Spinosauridae

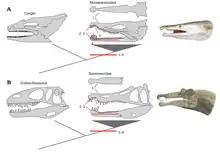
Comparison of a spinosaurid skull with that of "Dubreuillosaurus" and two extant pike conger eels

Spinosaurids appear to have been widespread from the Barremian to the Cenomanian stages of the Cretaceous period, about 130 to 95 million years ago. Possibly the earliest remains of spinosaurids are known from the Middle Jurassic of Niger and India, the latter of which otherwise has no remains of spinosaurids. They shared features such as long, narrow, crocodile-like skulls; sub-circular teeth, with fine to no serrations; the terminal rosette of the snout; and a secondary palate that made them more resistant to torsion. In contrast, the primitive and typical condition for theropods was a tall, narrow snout with blade-like (ziphodont) teeth with serrated carinae. The skull adaptations of spinosaurids converged with those of crocodilians; early members of the latter group had skulls similar to typical theropods, later developing elongated snouts, conical teeth, and secondary palates. These adaptations may have been the result of a dietary change from terrestrial prey to fish. Unlike crocodiles, the post-cranial skeletons of baryonychine spinosaurids do not appear to have aquatic adaptations. Sereno and colleagues proposed in 1998 that the large thumb-claw and robust forelimbs of spinosaurids evolved in the Middle Jurassic, before the elongation of the skull and other adaptations related to fish-eating, since the former features are shared with their megalosaurid relatives. They also suggested that the spinosaurines and baryonychines diverged before the Barremian age of the Early Cretaceous.